Kisra

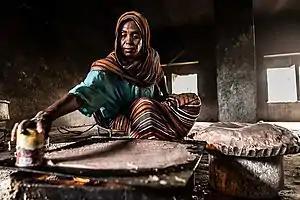
A Sudanese woman prepares "kisra".

Kisra, also spelled kissra, is northern Sudanese popular thin fermented bread made in Sudan, Chad, South Sudan, Algeria and some parts of Uganda and Kenya. It is made from durra or wheat. There are two different forms of "kisra": thin baked sheets, known as "kisra rhaheefa", which is similar to injera; and a porridge known as "kisra aseeda" or "aceda". The latter is usually paired with a meat and vegetable stew, such as "mullah". As of 1995, the then-undivided country of Sudan ate an estimated of sorghum flour annually in "kisra".